Kunming Lake

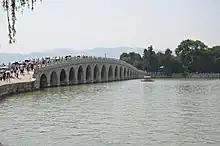
Far view of the 17-arch stone bridge

Nanhu Island located at the east side of Kunming Lake. The area is more than 10,000 square meters. A main building, Hanxu Hall, located on the north side of the island. This building was originally a three-layered pavilion imitating the Yellow Crane Tower for watching performances in the Qing Dynasty. After being burned by the British and French allied forces, the Guangxu years rebuilt a one-layer hall. Besides this, the island also contains a pier, some temples, and other smaller buildings.